Florence Kenyon Hayden Rector

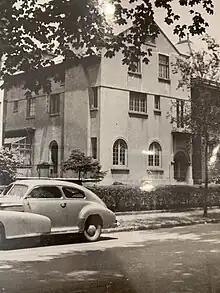
Historic photo of the home of Florence Kenyon Hayden Rector at 878 Franklin Avenue, in Columbus, Ohio. Rector designed and occupied the home from 1926 until her death.

Another design of Rector's is an arts and crafts style house that was built at 1277 East Broad Street in Columbus, where writer, editor, and revolutionary Ellis O. Jones later lived. She also designed her personal residence constructed in 1926 at 878 Franklin Avenue in Columbus, where she lived until her death. The long, narrow home she designed for herself is a stuccoed two-and-a-half story structure. With its gable end to the street, the house is modest and has an asymmetrical front facade. It combines French doors, small rectangular windows, round-headed windows, and steel casements in an eclectic and very personal design.